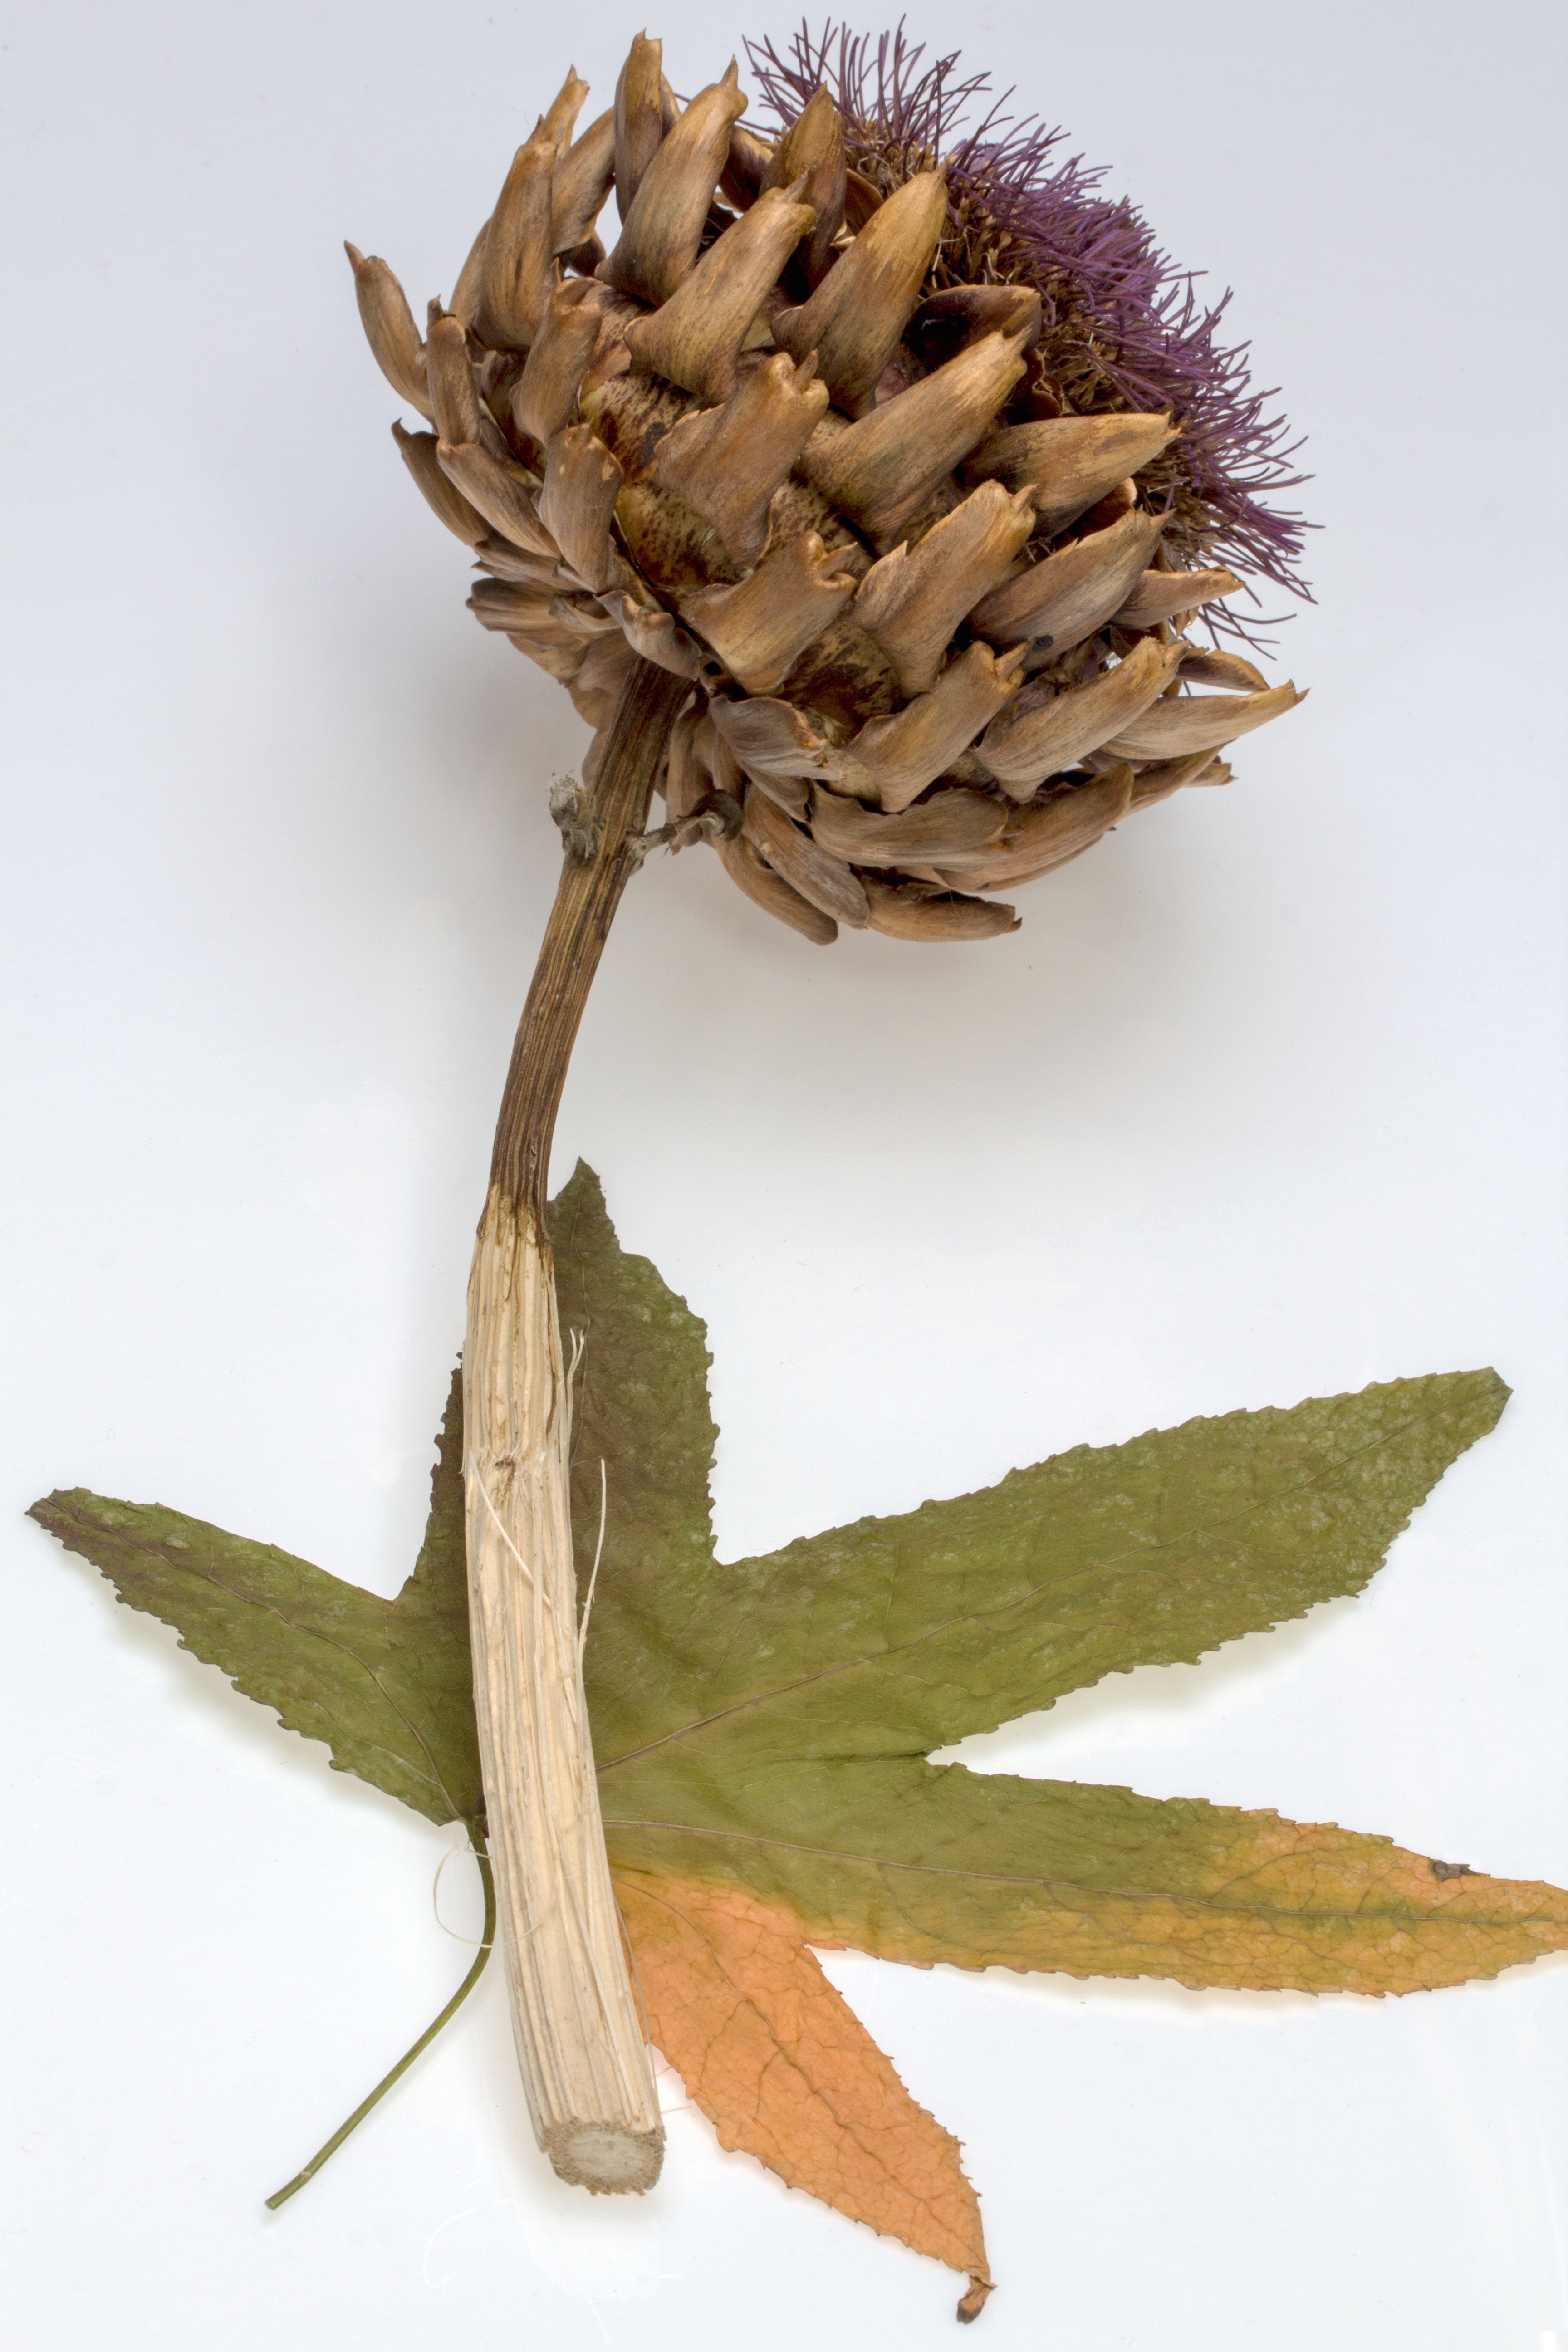
tree, branch, plant, wood, leaf, flower, dry, produce, botany, flora, twig, close up, coconut, thistle, flowering plant, amber tree, grass family, woody plant, land plant, conifer cone